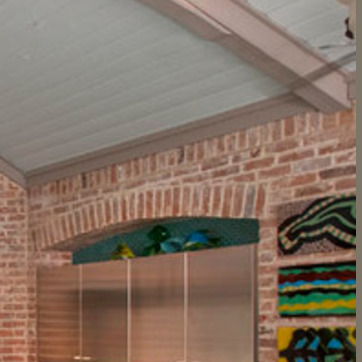
Material: brick